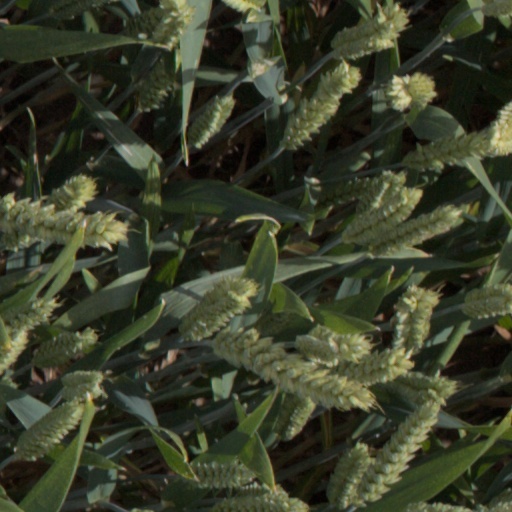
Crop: wheat